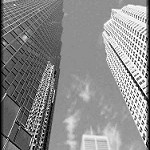
Label: buildings